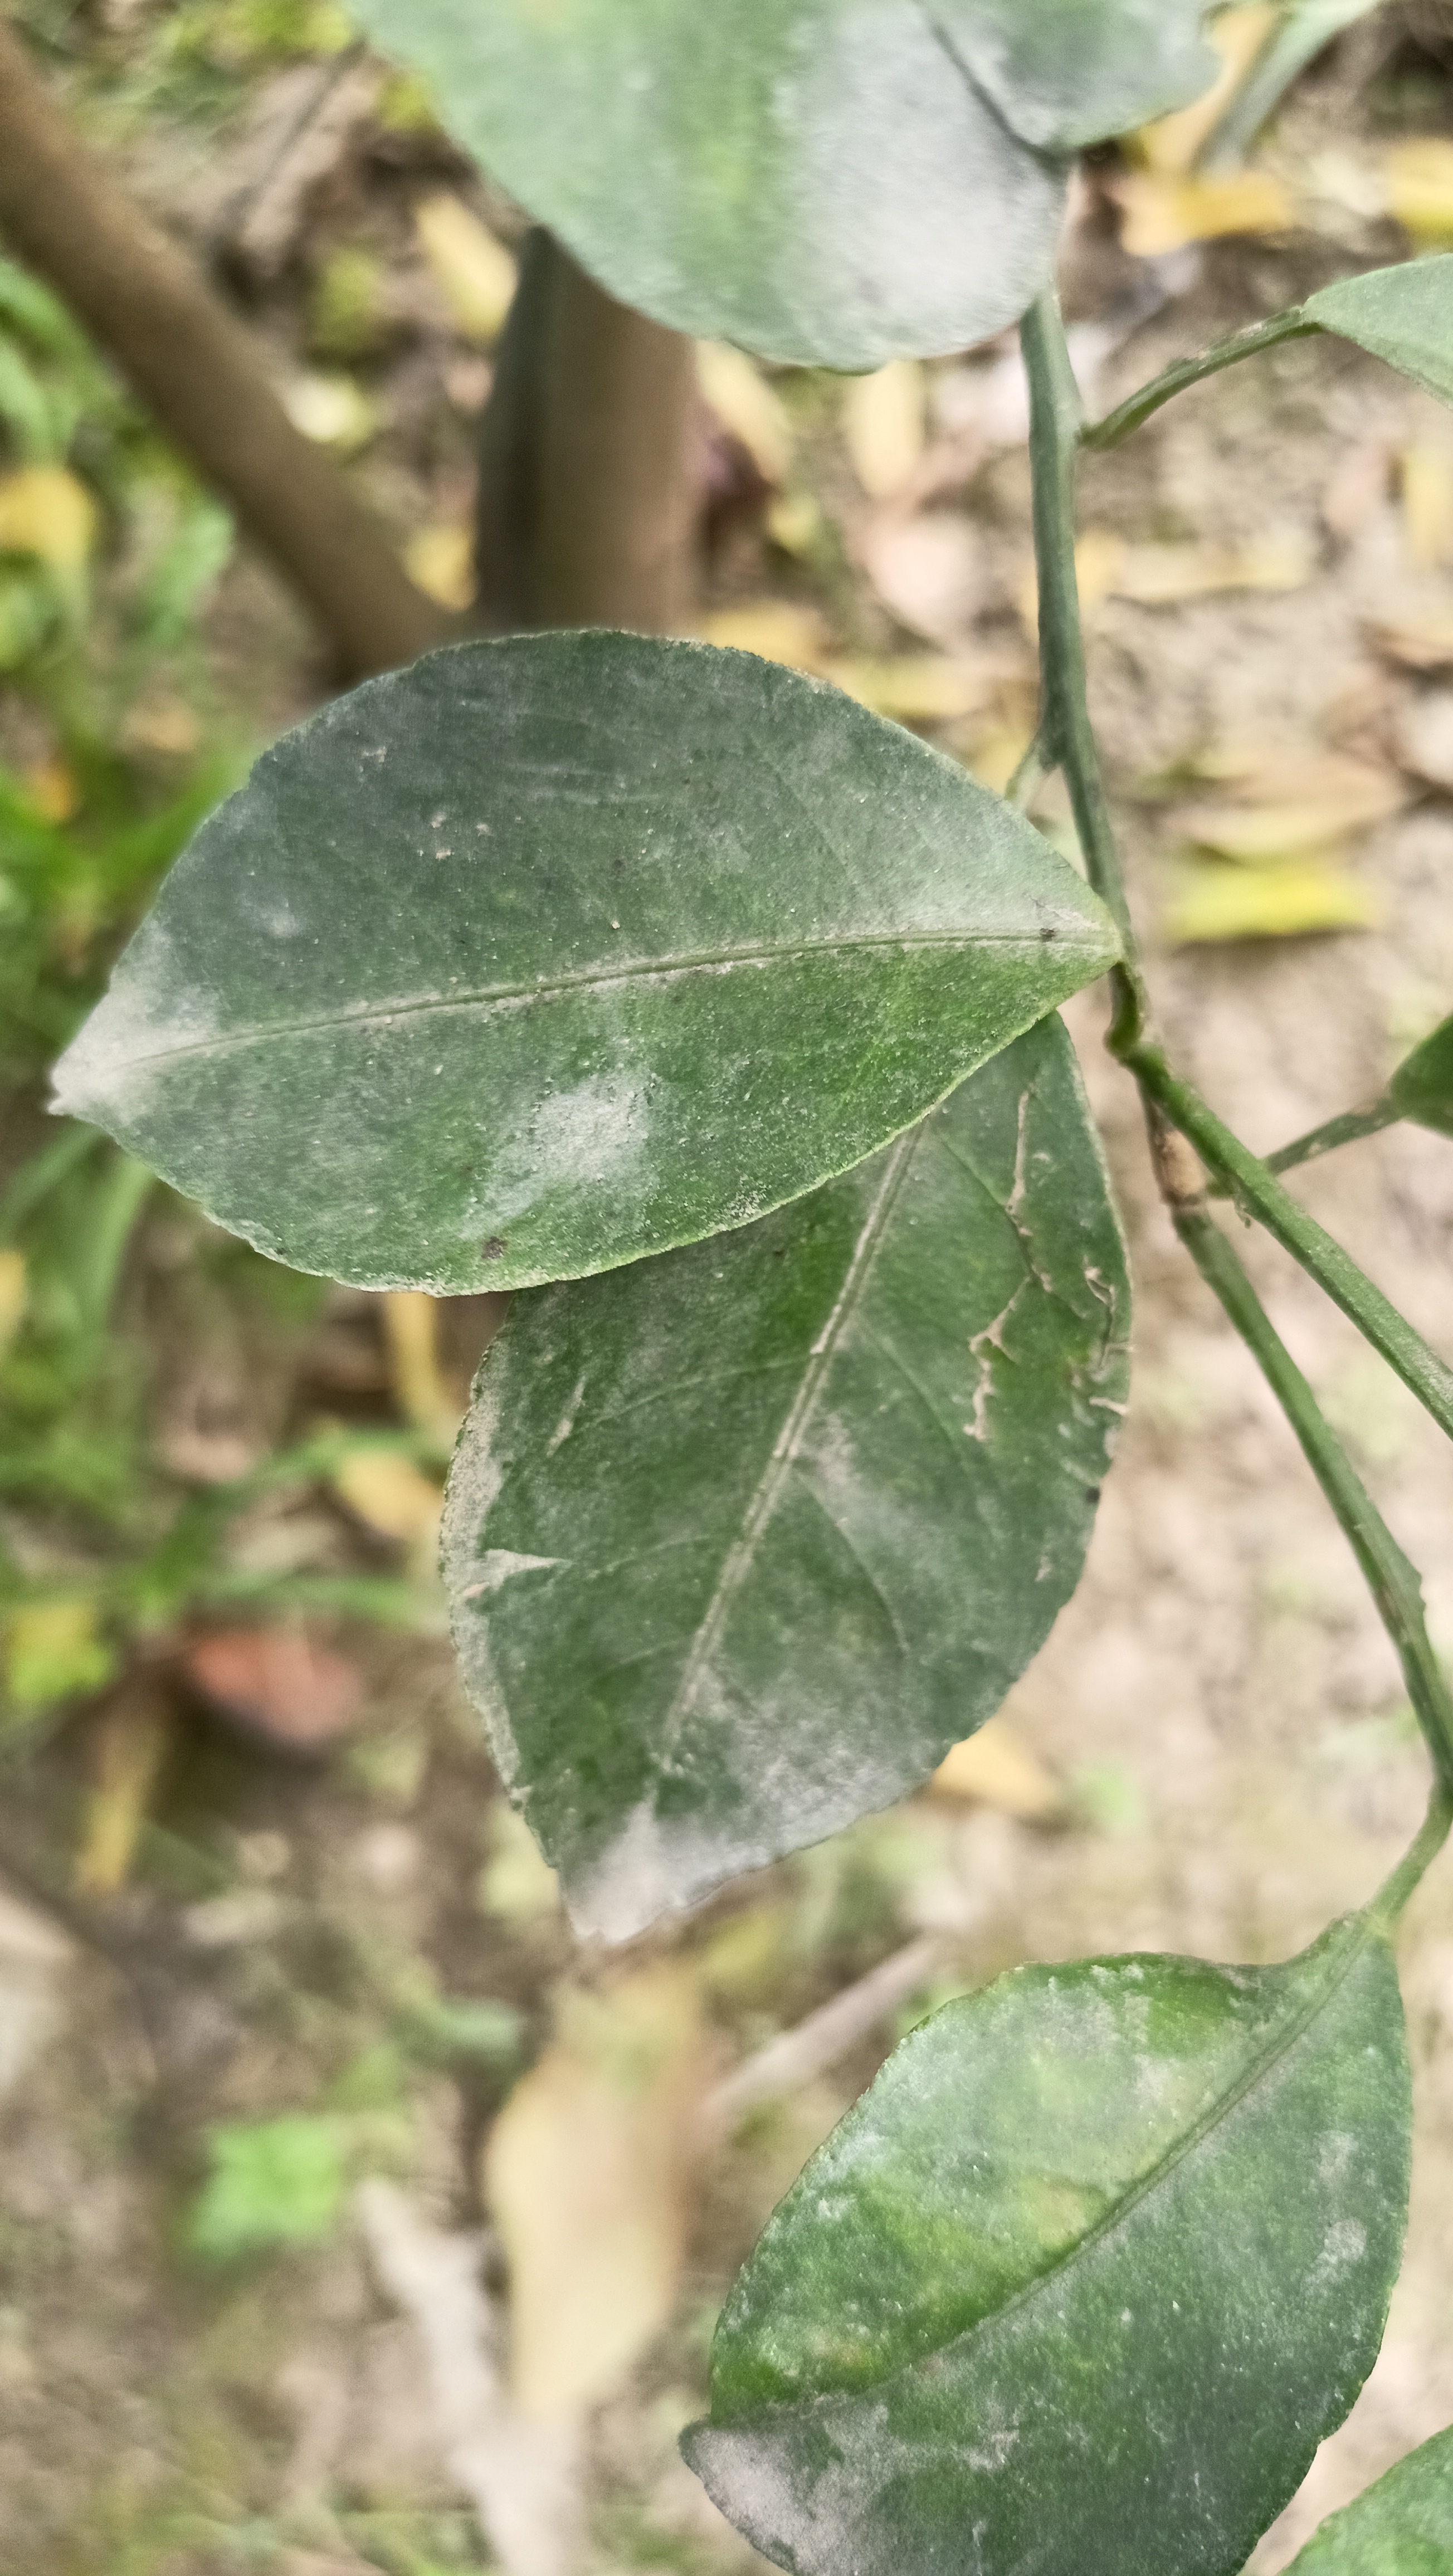
Mandarin leaf variety: China Mishti